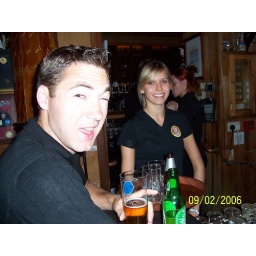
Hot girl in Bridge House bar